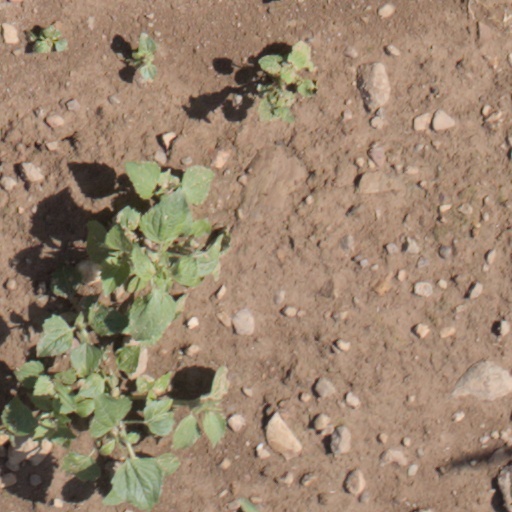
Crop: wheat